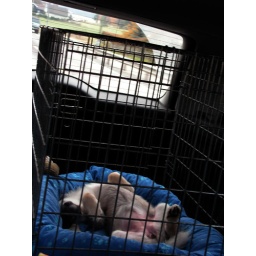
sleeping in the car